Lucy Does a TV Commercial

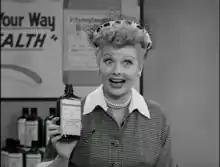

"Lucy Does a TV Commercial" is the 30th episode of the 1950s television sitcom "I Love Lucy," airing on May 5, 1952. It is considered to be the most famous episode of the show. In 1997, "TV Guide" ranked it #2 on their list of the "100 Greatest Episodes of All Time". In 2009, they ranked it #4 on their list of "TV's Top 100 Episodes of All Time." The initial episode was watched by 68% of the television viewing audience at the time.